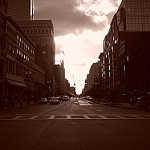
Scene: Outdoor